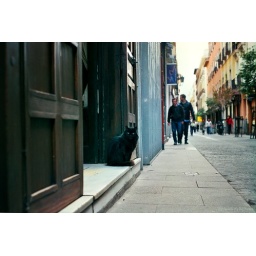
I cat that was sitting in front of the door of a local bar.